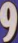
Number: 9